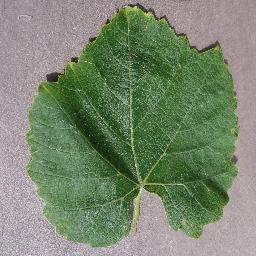
Label: Grape___healthy